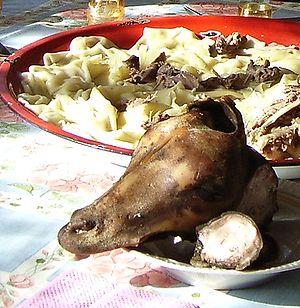
La cuisine kirghize traditionnelle se base principalement sur les viandes de mouton, de bœuf et de cheval, ainsi que sur les produits laitiers.
La cuisine du Kazakhstan est fondée traditionnellement sur les viandes de mouton et de cheval, et sur les produits laitiers.